Patrick Vaughan

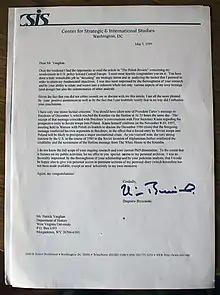
Original letter from Brzezinski

That PhD dissertation was honored in a ceremony at Boston University as the Polish Ambassador presented Vaughan with the Kazimierz Dzeiwanowski Award. Professor Thomas Gromada, director of the Polish Institute of Arts and Sciences of America, stated in a press release “Vaughan’s work will make a major contribution to the historiography of the Cold War by redefining Brzezinski’s place in it and in the public and controversial debates over the direction of U.S. foreign policy from the 1950s to the present.”